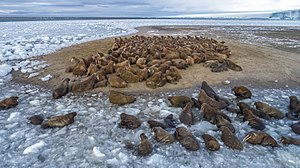
Hvalros / Livscyklus / Migration
En gruppe hvalrosser på Northbrook Island, Franz Josef Land, Rusland.
Hvalrossen er et havpattedyr der tilhører underordenen Pinnipedia, og lever i spredte områder omkring Nordpolen i Ishavet og i subarktiske have på den nordlige halvkugle. Hvalrossen er den eneste nulevende art i familien Odobenidae og slægt Odobenus. Arten kan opdeles i underarterne atlantisk hvalros som lever i Atlanterhavet, stillehavshvalros som lever i Stillehavet og O. r. laptevi, som lever i Laptevhavet i Ishavet.